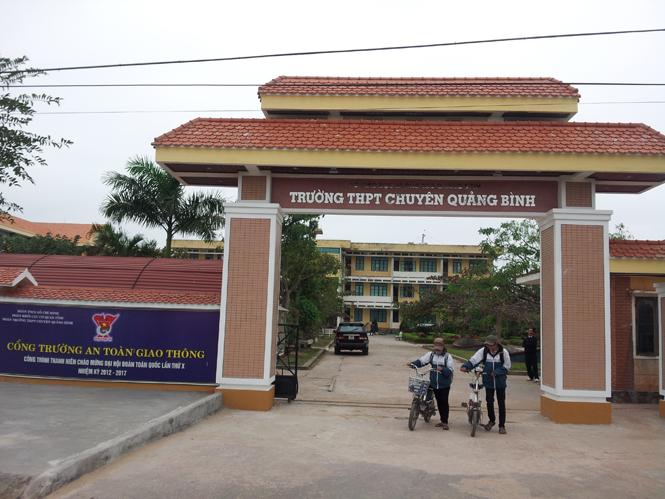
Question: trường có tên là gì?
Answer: trường trung học phổ thông chuyên quảng bình